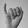
ASL letter: I